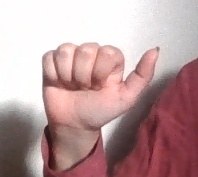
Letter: dhad